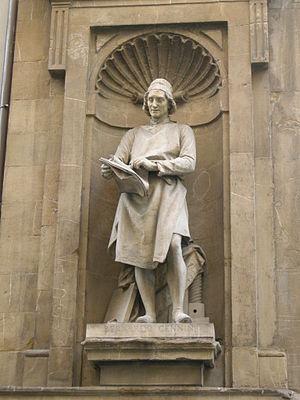
Bernardo Cennini, est un orfèvre et un typographe italien et l'un des tout premiers utilisateurs de la gravure en Italie.